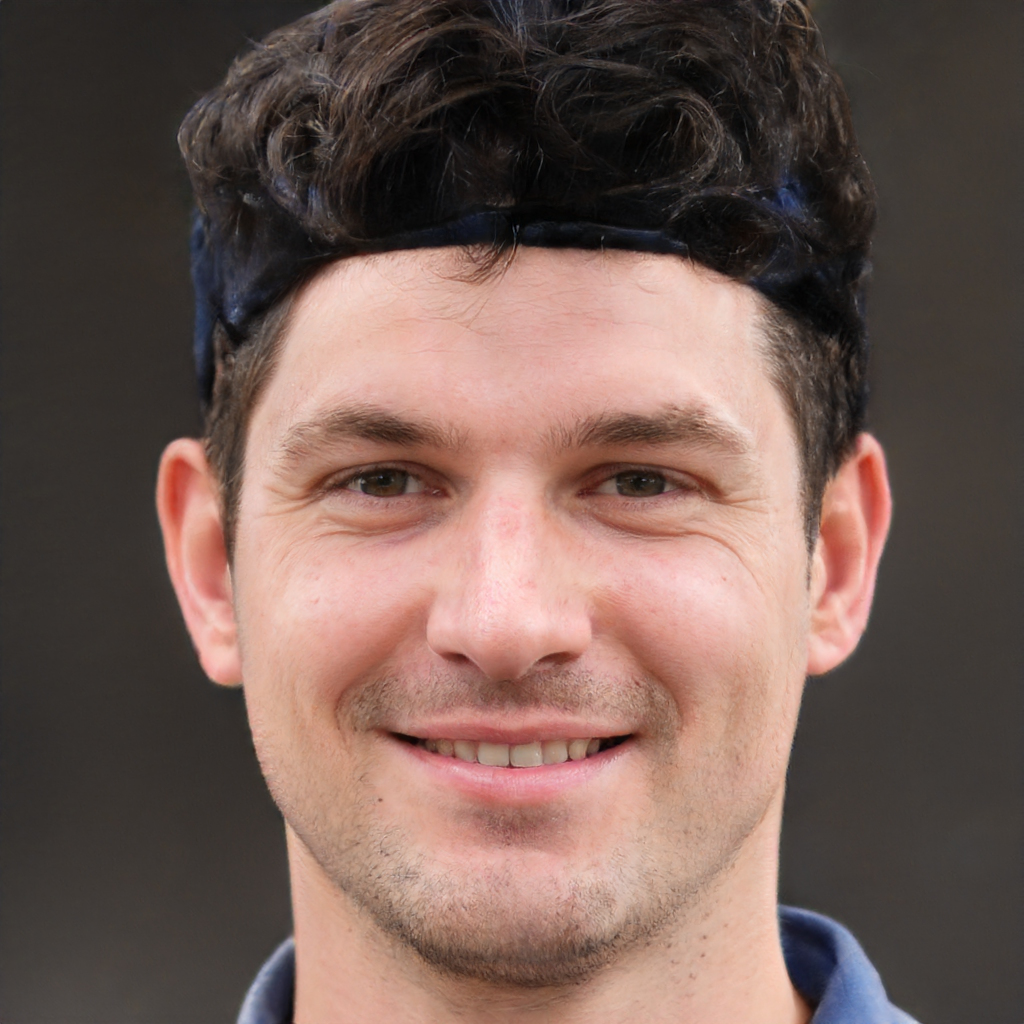
Portrait style: Real Portrait